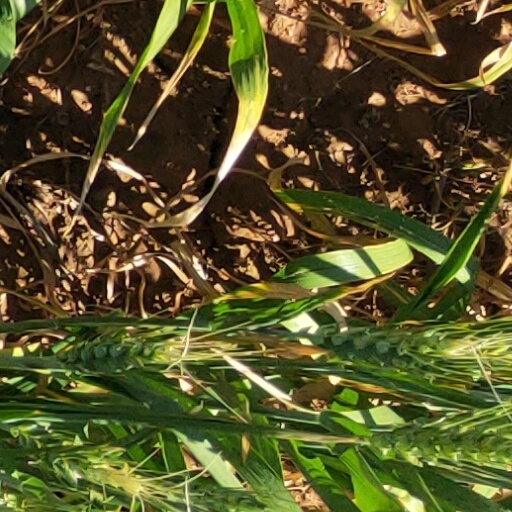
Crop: wheat